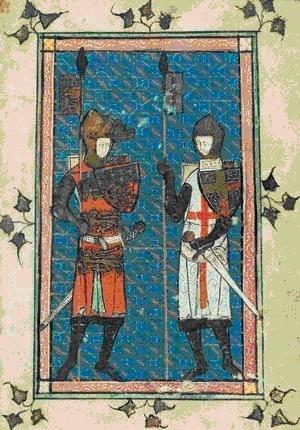
La bataille de Boroughbridge a opposé le 16 mars 1322 les barons rebelles au roi Édouard II d'Angleterre, près de Boroughbridge, au nord-ouest de York. Point culminant de l'antagonisme opposant le souverain anglais à son vassal le plus puissant, le comte de Lancastre, elle se solda par la défaite du rebelle et son exécution. Le roi Édouard put ainsi réaffirmer son autorité, et conserver le pouvoir pour cinq années encore.